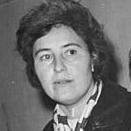
Age: 31